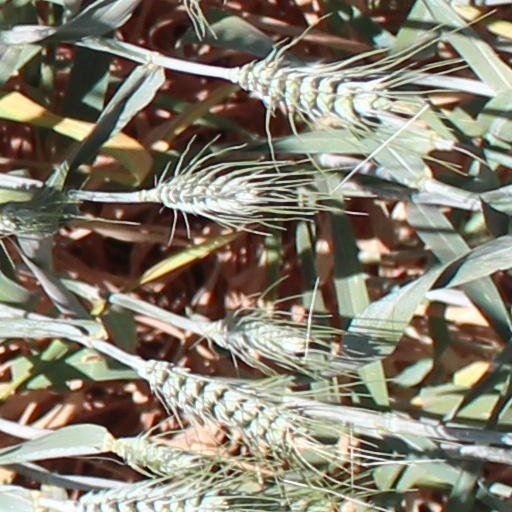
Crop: wheat